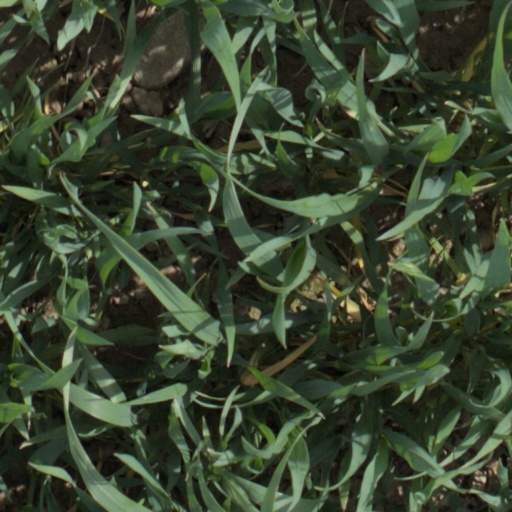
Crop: wheat